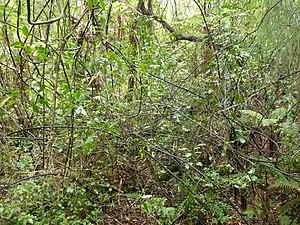
Photo d'une forêt d'Ulva Island
Ulva, est une petite île d’environ 3,5 km de long, et elle est située dans le Paterson Inlet, lui-même situé dans Stewart Island, qui est la troisième île de Nouvelle-Zélande en superficie.